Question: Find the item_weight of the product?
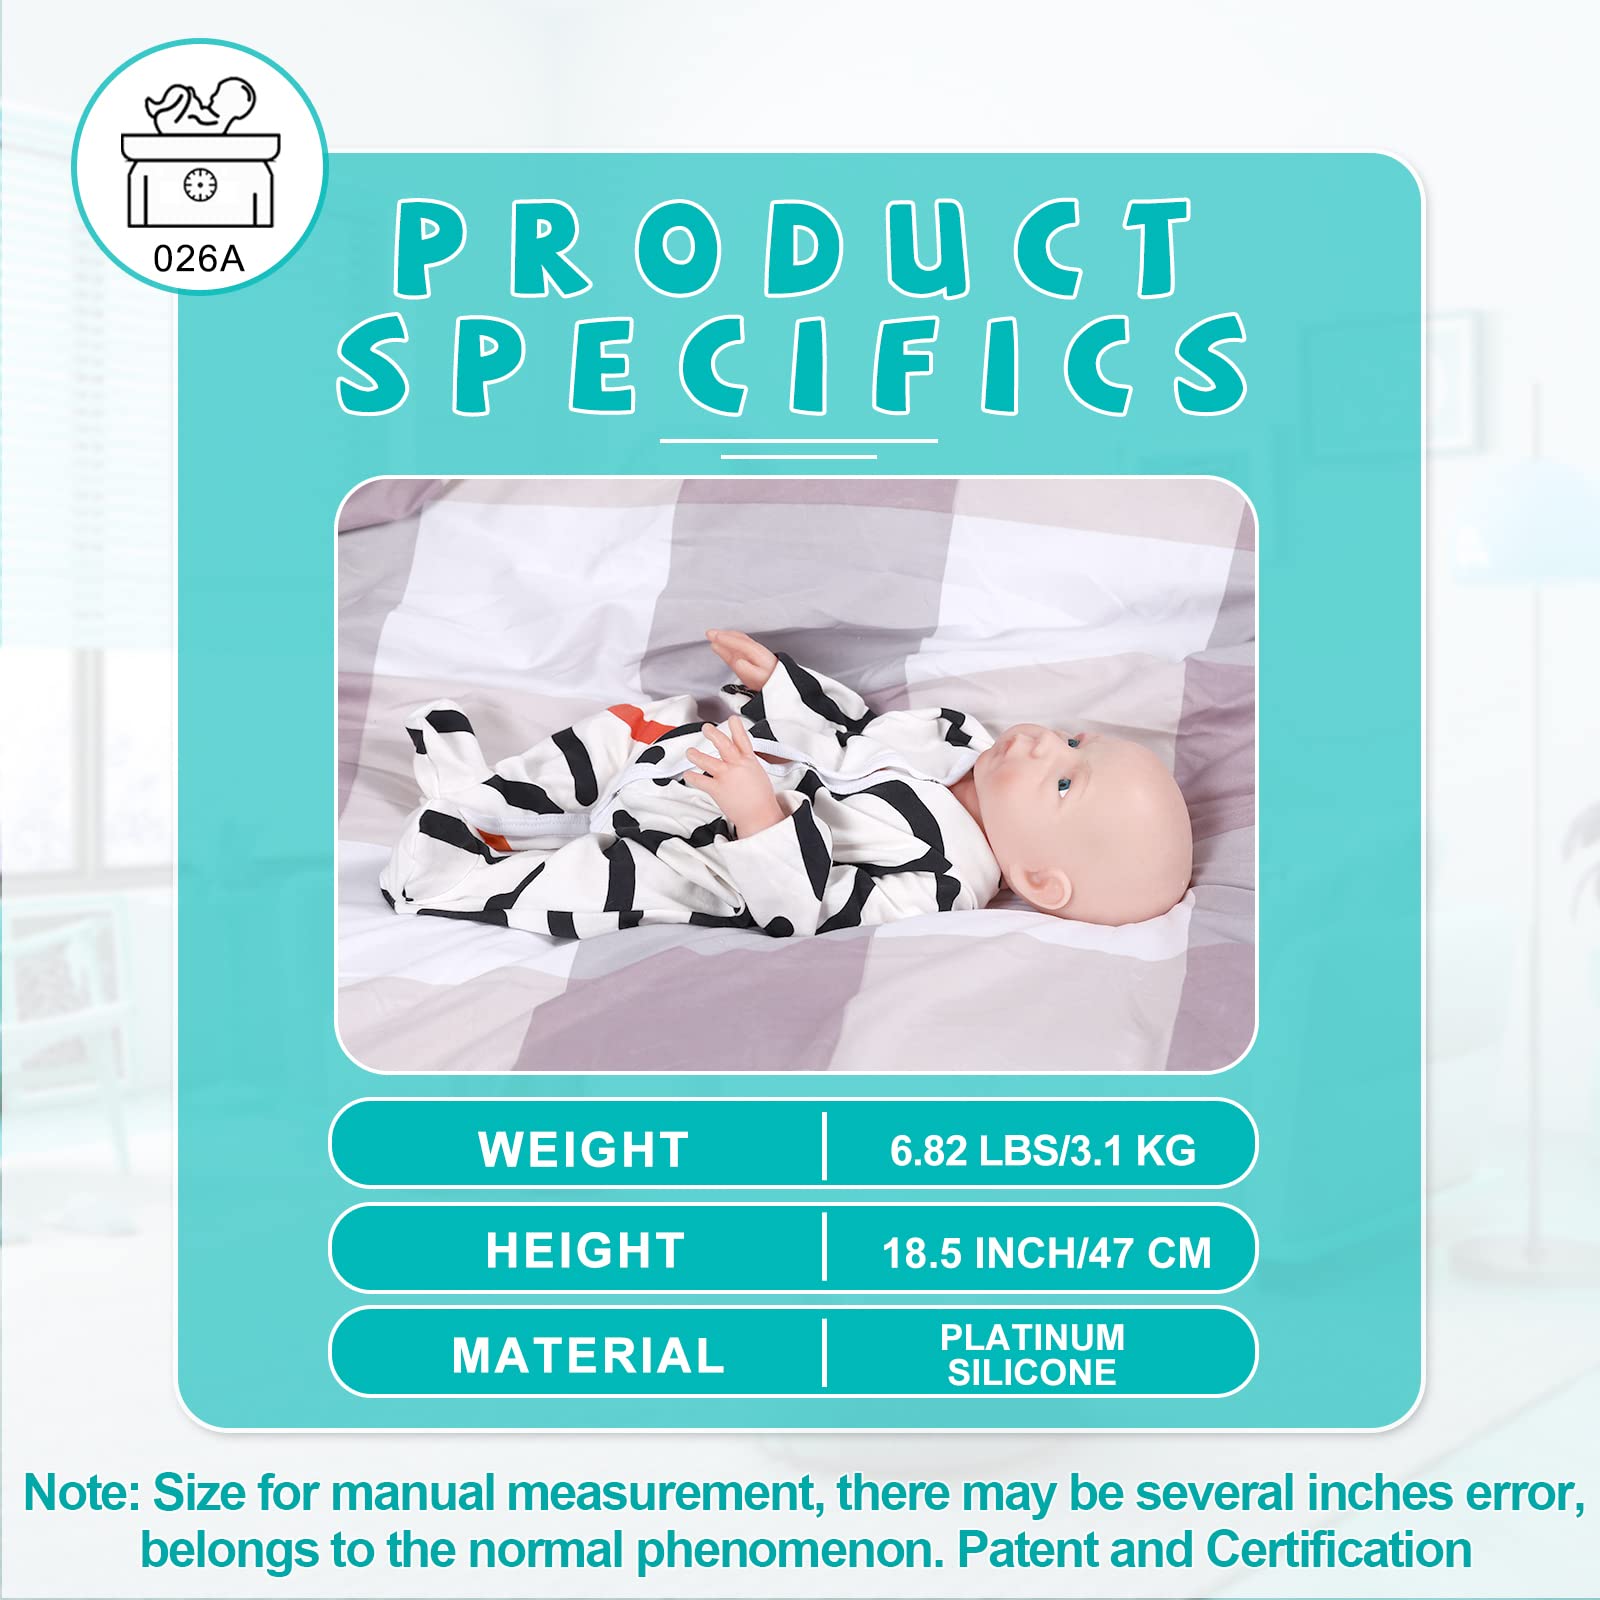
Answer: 6.82 pound